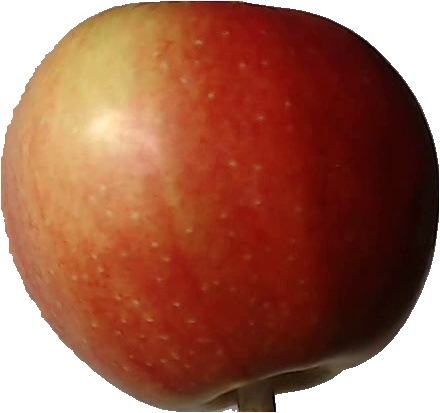
Label: apple_red_2